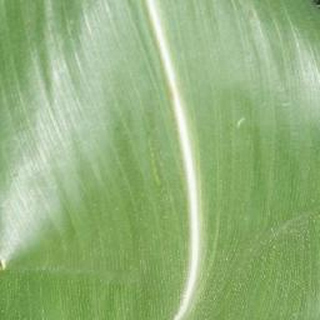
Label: healthy_corn